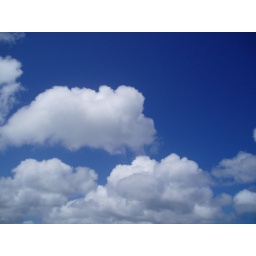
sky in fulung beach